Église Saint-Paul de Lyon

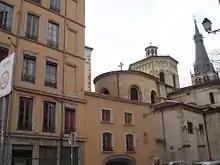
The chevet and the cupola of the church

The Église Saint-Paul is a Roman Catholic church located in Lyon, France. It is situated in the Vieux Lyon, in the Saint-Paul quarter, in the 5th arrondissement of Lyon. The cathedral is in the Romanesque and Gothic architectural styles. The tower-lantern was classified as "monument historique" in 1920, and the whole church was classified in 1996. In 2002, the church was completely renovated. It is around 45 m long and 16.5 m high under the arch.